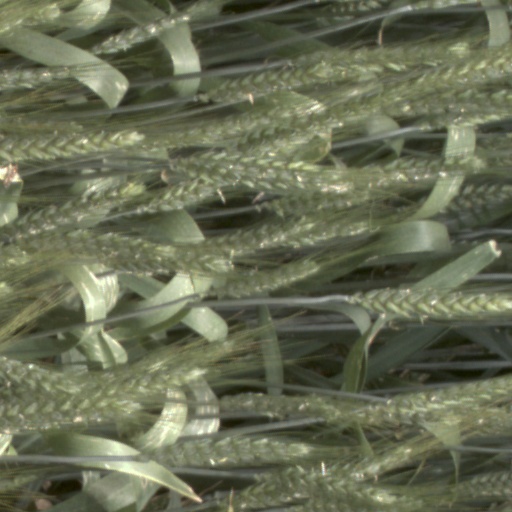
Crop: wheat